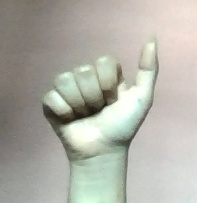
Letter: dhad